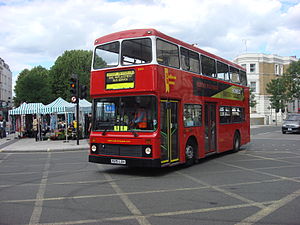
Togbus
Buserstatning for London Undergrounds Hammersmith & City line.
En togbus er en bus, der erstatter tog, når en given jernbane ikke kan betjenes i en periode, f.eks. som følge af sporarbejder eller uheld. I bredere forstand kan der også bruges om erstatning af undergrundsbaner, sporvogne og andre skinnebårne transportmidler.